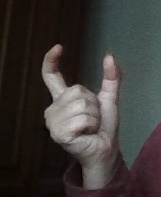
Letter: nun